The Shards of Heaven

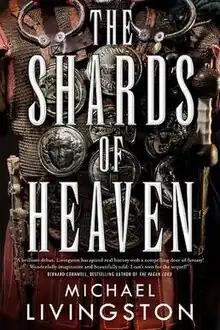
First edition cover

The Shards of Heaven is a 2015 historical fantasy debut novel by Michael Livingston. It chronicles Octavian's war against Mark Antony and Cleopatra, seen from the perspective of the minor historical figures who surround them.